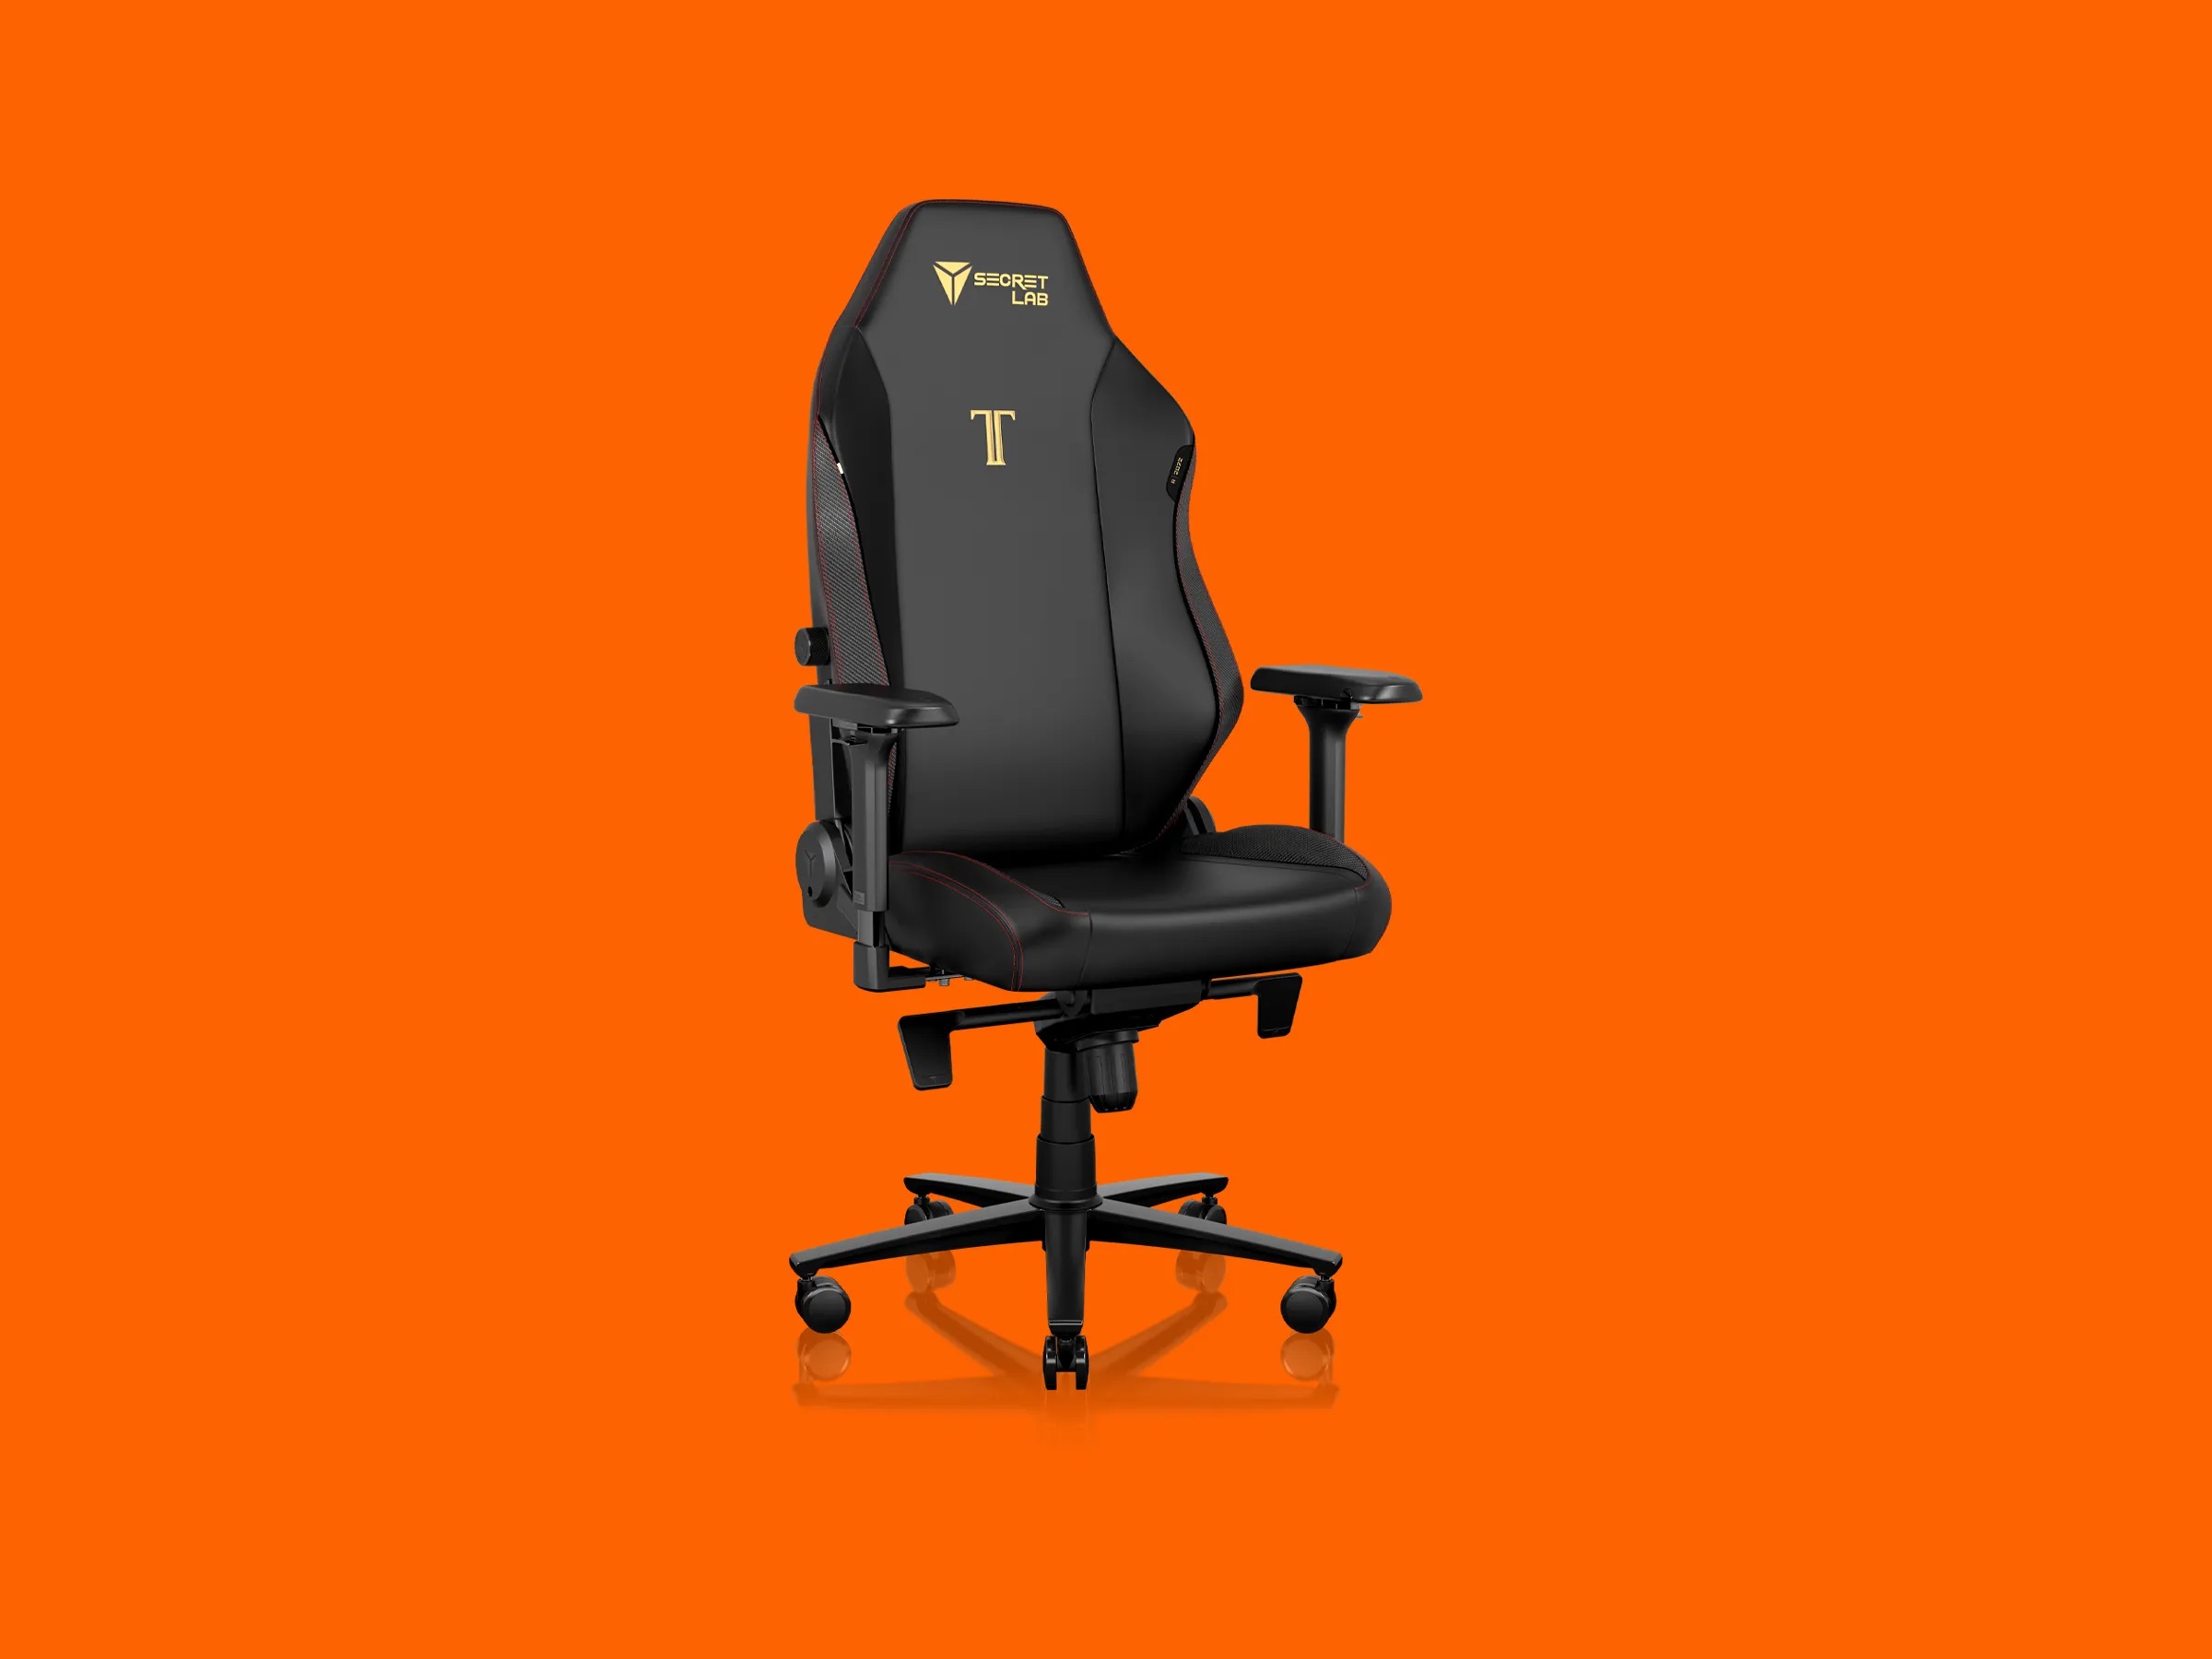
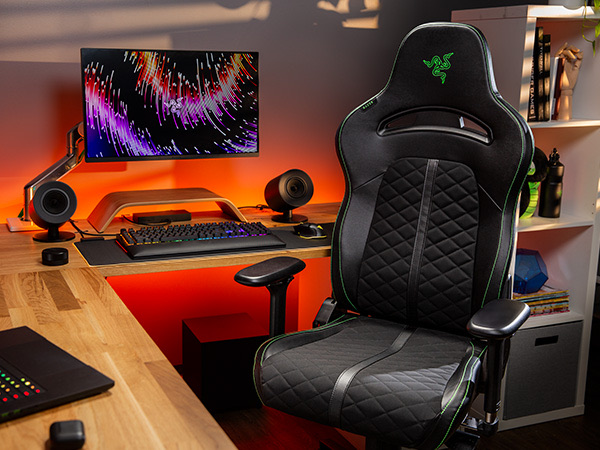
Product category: items_chair
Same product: no